George Harper (British Army officer)

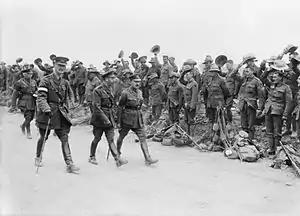
HM King George V (front centre), with General Plumer (behind KGV), Lieutenant General Godley (on KGV's right) and Major General Harper (on KGV's left), inspecting men of the New Zealand Division about to entrain at Steenwerck, France, August 1916.

In February 1915, after being promoted to the temporary rank of brigadier general, he succeeded W. R. B. Doran in command of the 17th Infantry Brigade, part of the 6th Division. Harper later briefly succeeded to Wilson's old job as director of military operations. In September 1915 he was promoted to temporary major general and became general officer commanding (GOC) of the 51st (Highland) Division which saw action during the Battle of the Somme the following year.